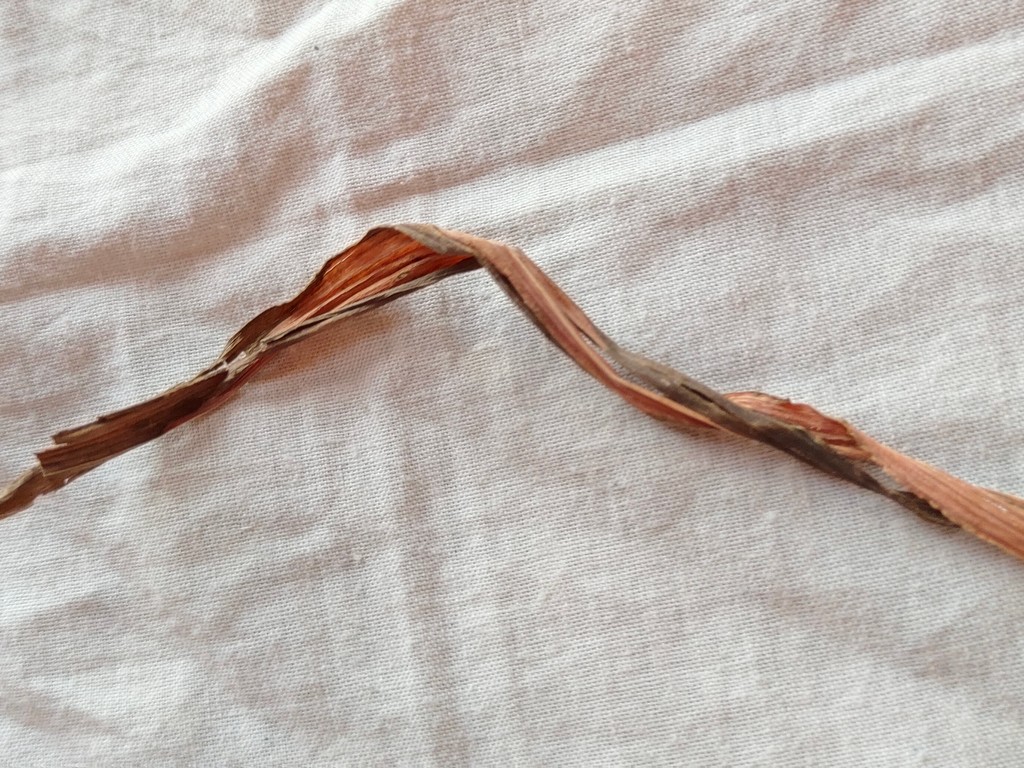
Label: Dried